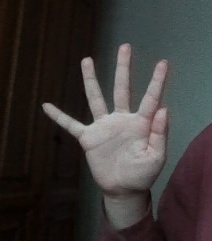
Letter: sheen